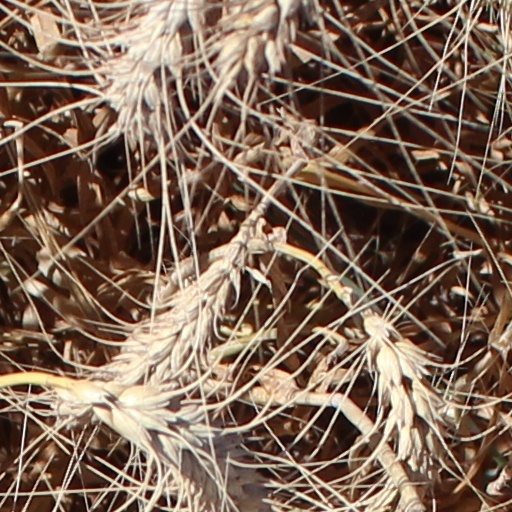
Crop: wheat